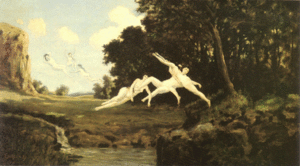
Louis Michel Eilshemius est un artiste peintre américain, né le 4 février 1864 à Newark et mort le 29 décembre 1941. Rétrospectivement, ses nombreux nus féminins, entre autres, se rattachent par certains aspects à l'art naïf.